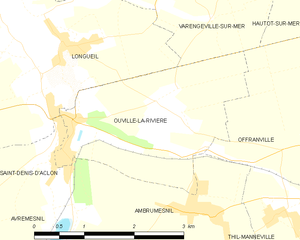
Carte des communes françaises Ouville-la-Rivière